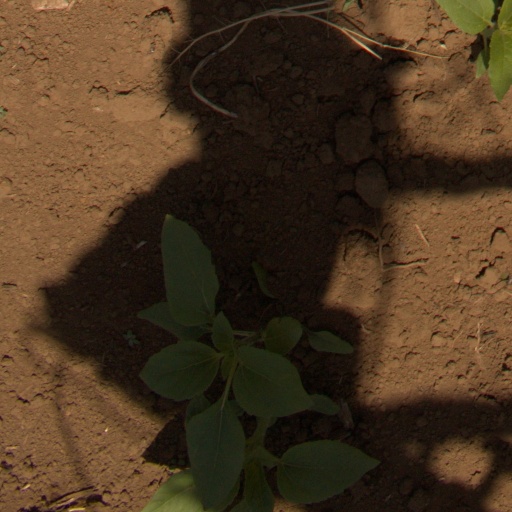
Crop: Jerusalem artichoke